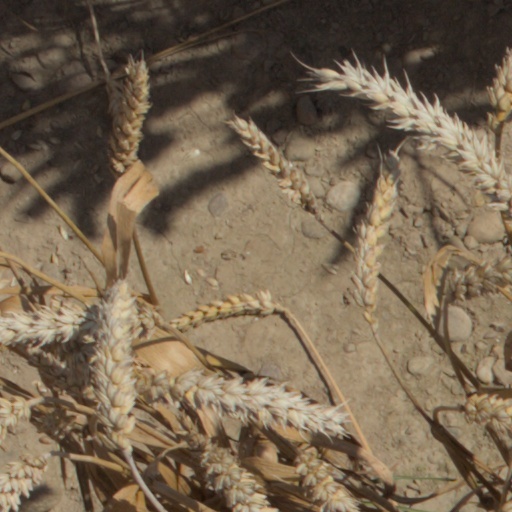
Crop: wheat